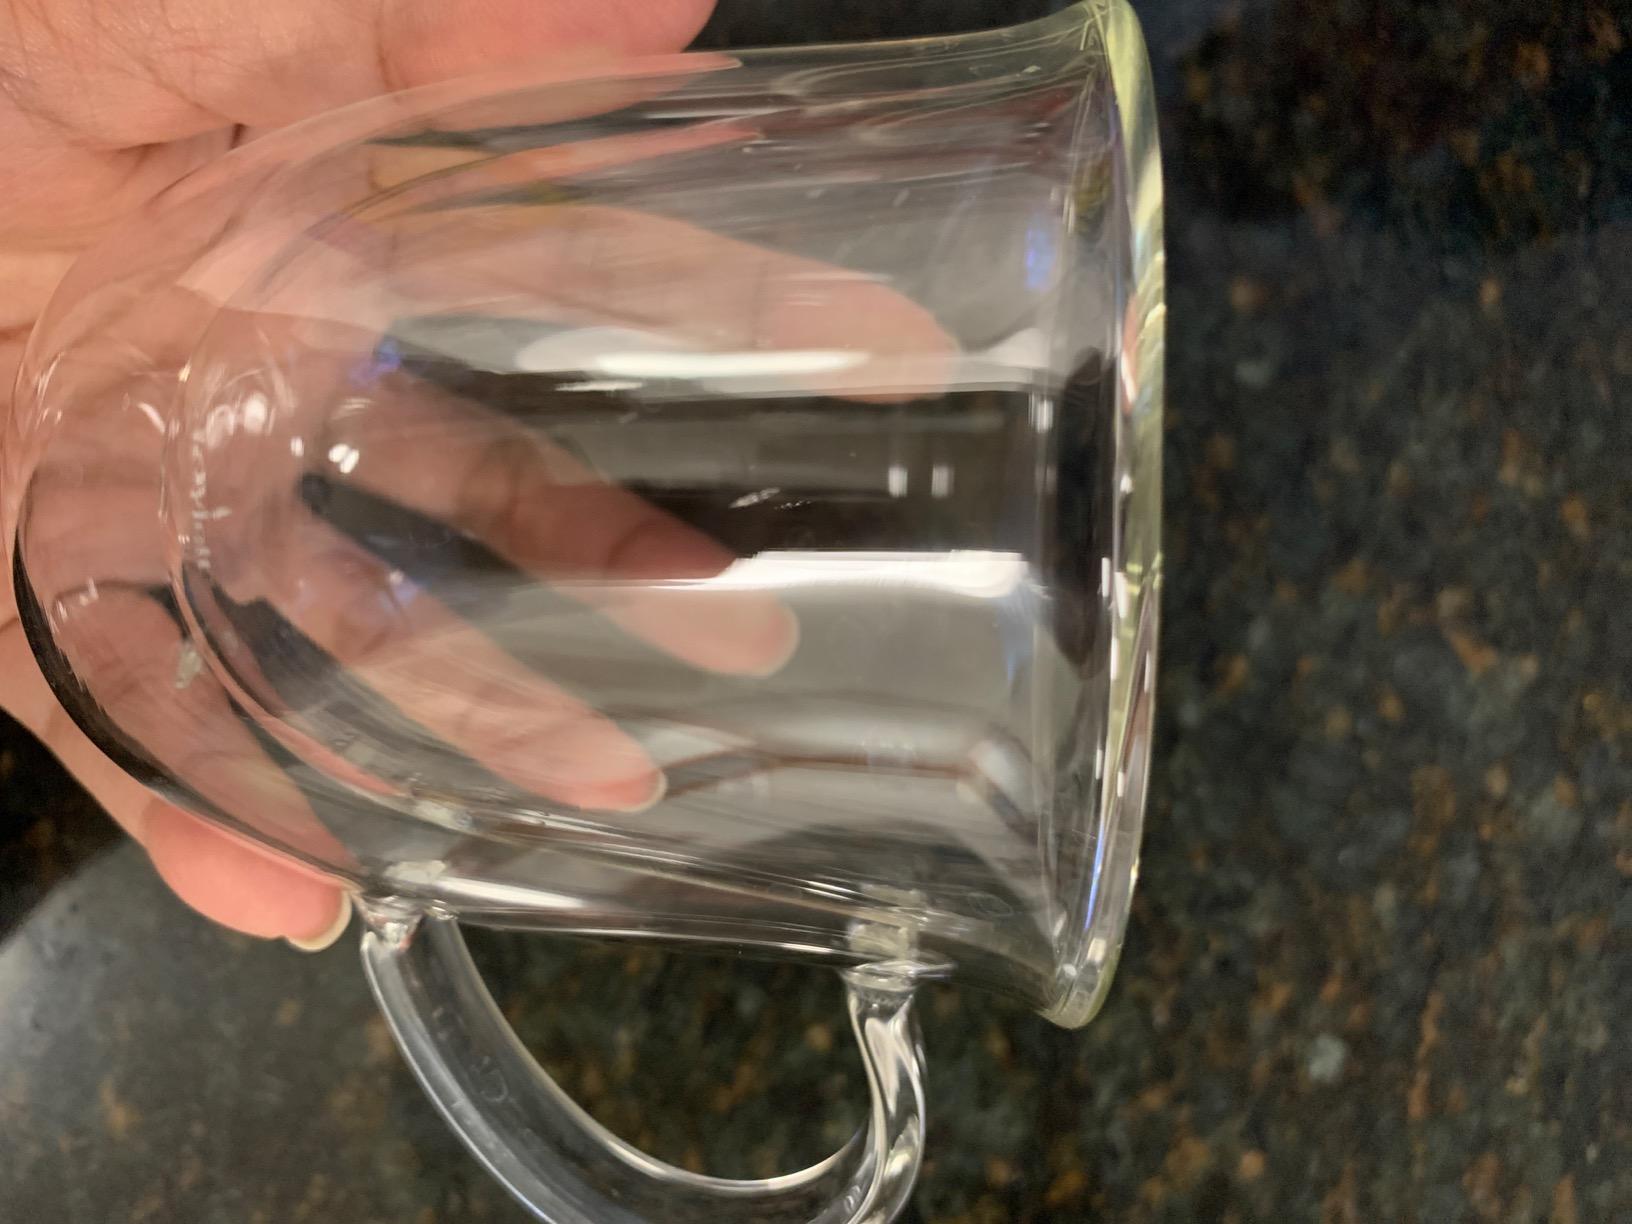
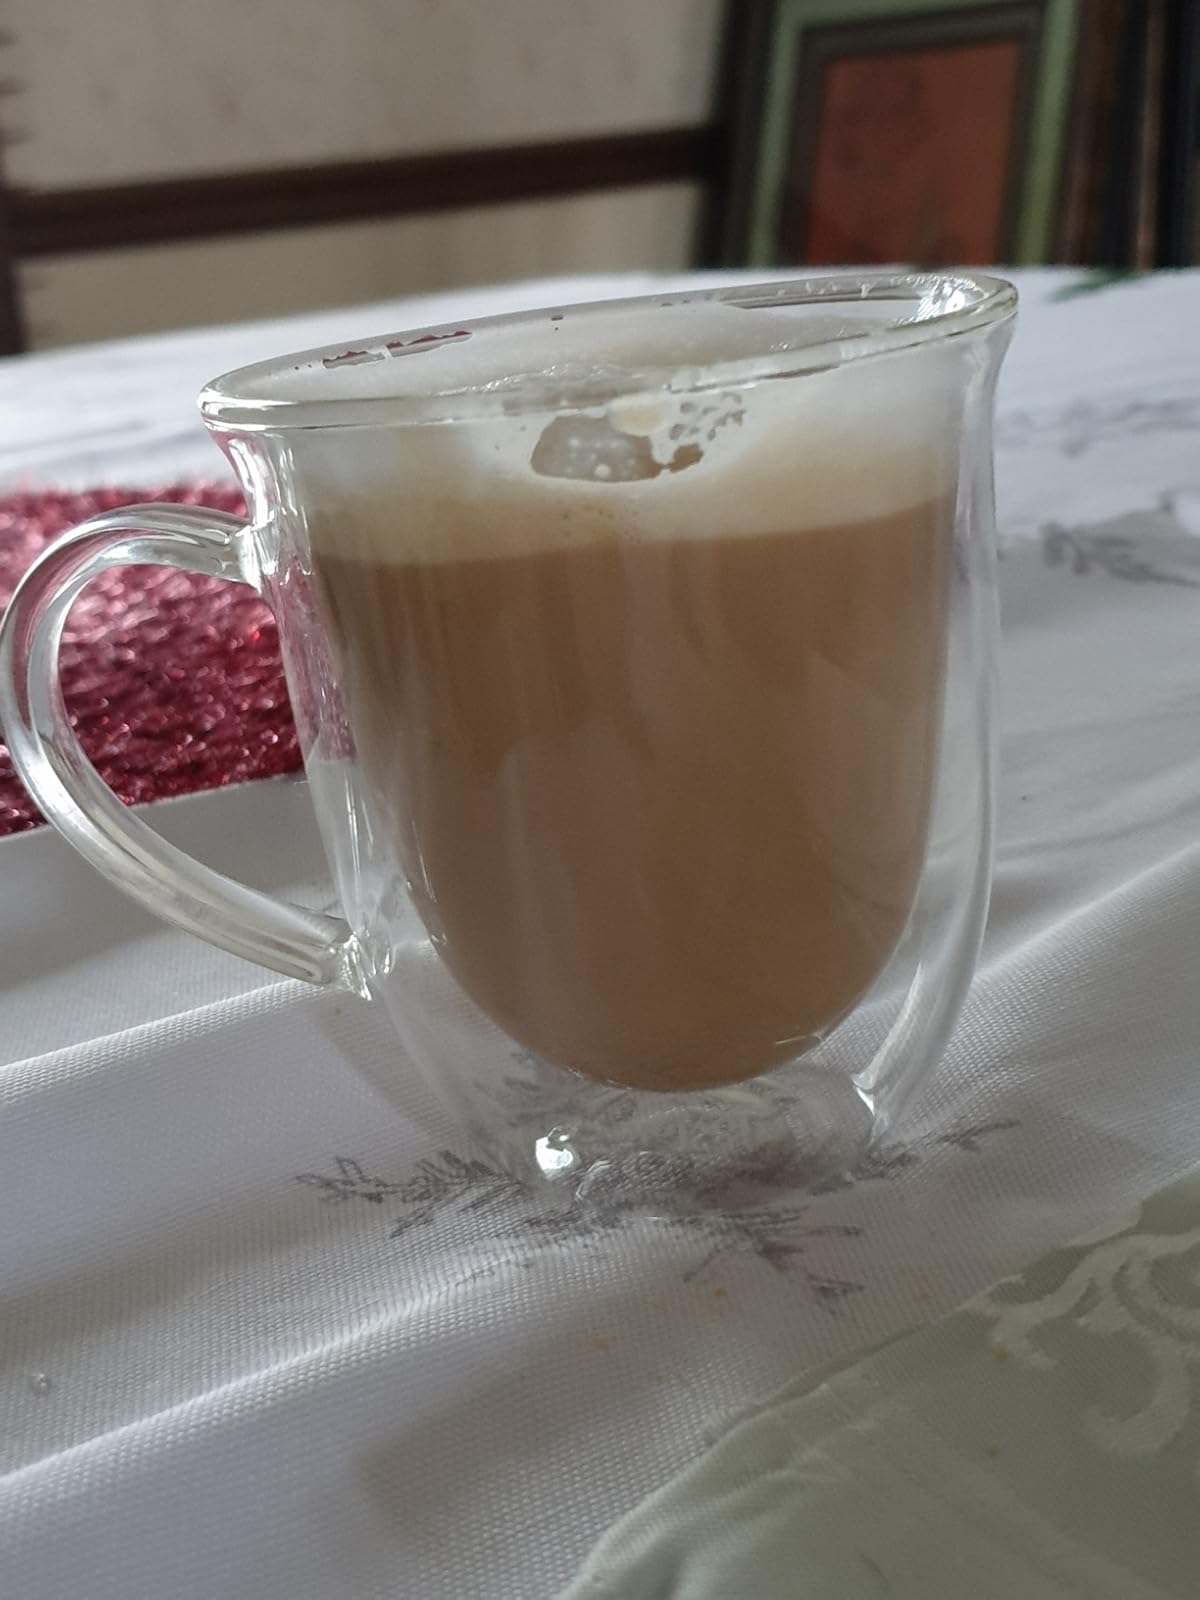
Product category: items_mug
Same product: yes